Naqiʾa

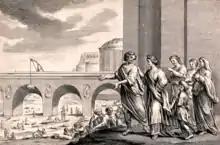
18th-century illustration of Nitocris, possibly a legendary rendition of Naqiʾa, building a bridge across the Euphrates

In later Greco-Roman literary tradition, two great queens of Assyria were remembered: Semiramis (based on the earlier queen Shammuramat) and Nitocris. It is possible that the figure of Nitocris, said to have lived five generations after Semiramis and to have conducted building projects in Babylon, was based on Naqiʾa. The legend of building work in Babylon could relate to her lands in Babylonia, the possibility that she partook in Esarhaddon's projects in the city, or perhaps to the palace she built for her son in Nineveh early in his reign. The palace at Nineveh could also have served as inspiration since the ancient Greeks sometimes erroneously equated Nineveh and Babylon.